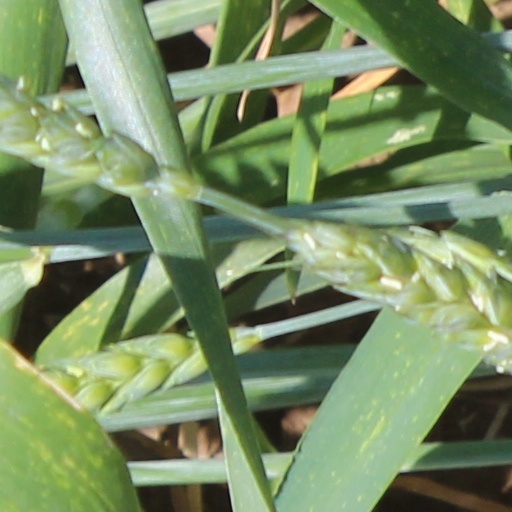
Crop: wheat